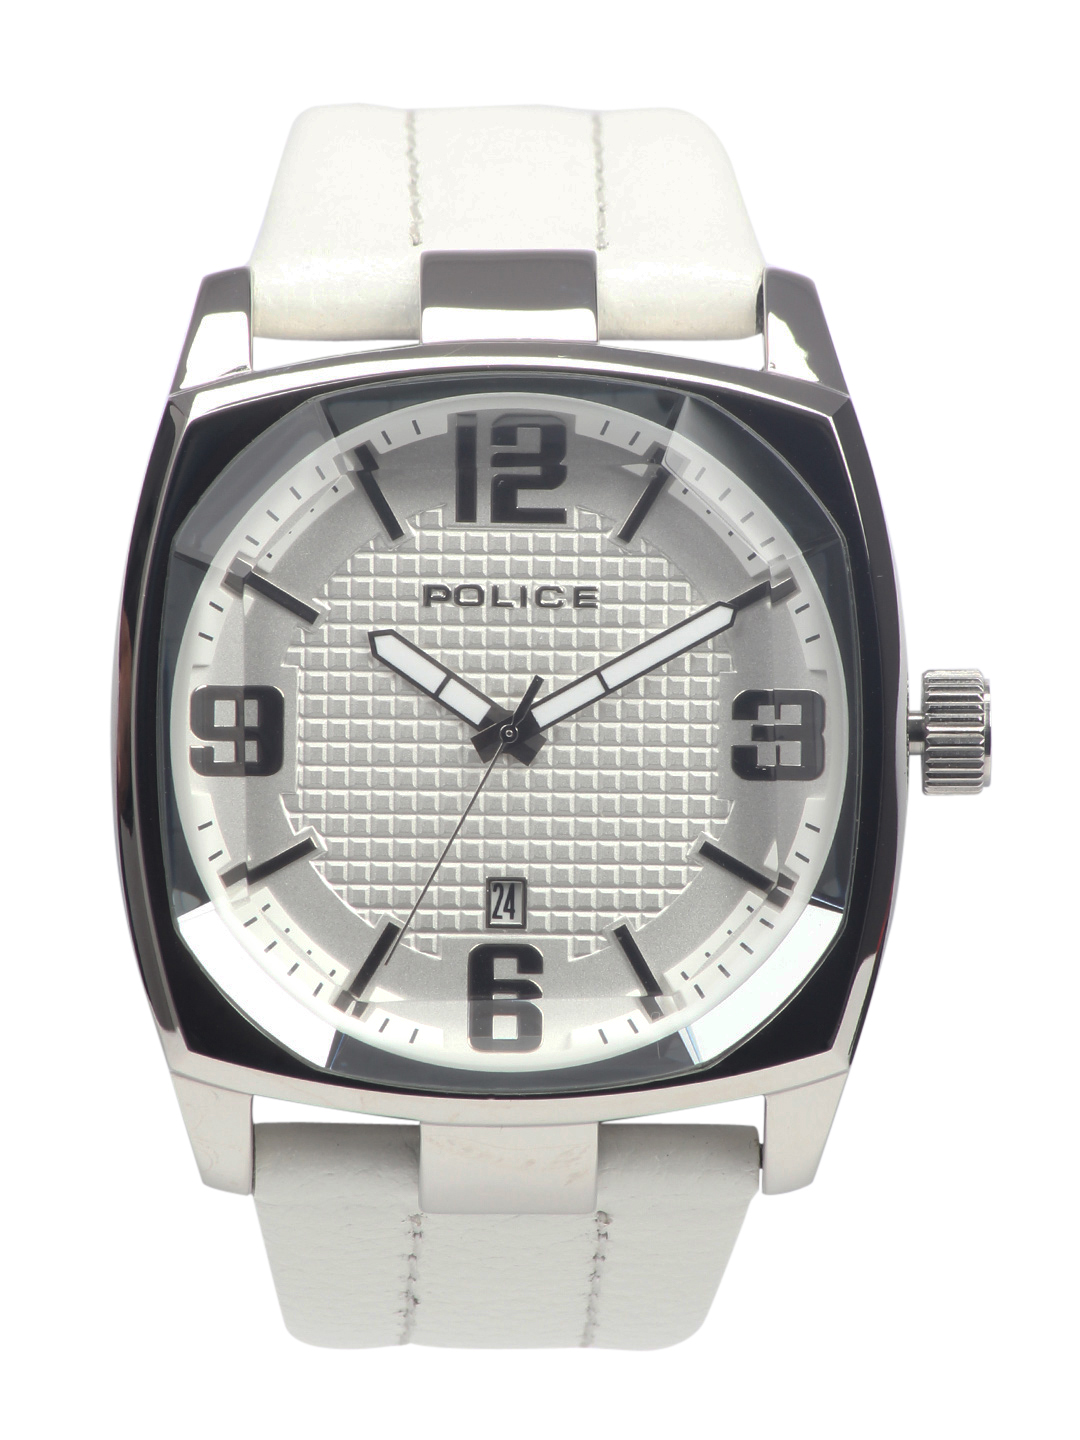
Police Men White Dial Watch PL12963JS-01
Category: Accessories / Watches / Watches
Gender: Men
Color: White
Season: Winter 2016
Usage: Casual